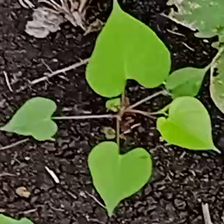
Weed species: Obscure_morning _glory(Ipomoea obscura)